Mostransavto

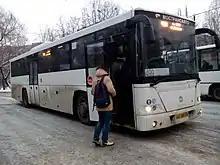
Mostransavto coach in Korolyov

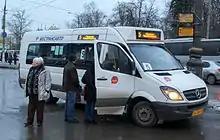
Mostransavto minibus in Pushkino

Joint-stock company Mostransavto is a state-owned joint-stock company for passenger bus transport in Moscow Oblast with daily throughput of 2.3 million passengers. It obtains up to 4000 buses, operates 1209 different routes as well as 44 bus terminals and terminal stations.